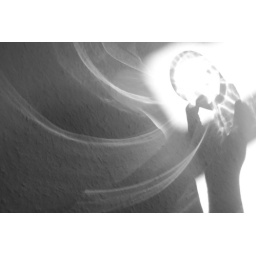
glass + light in black and white